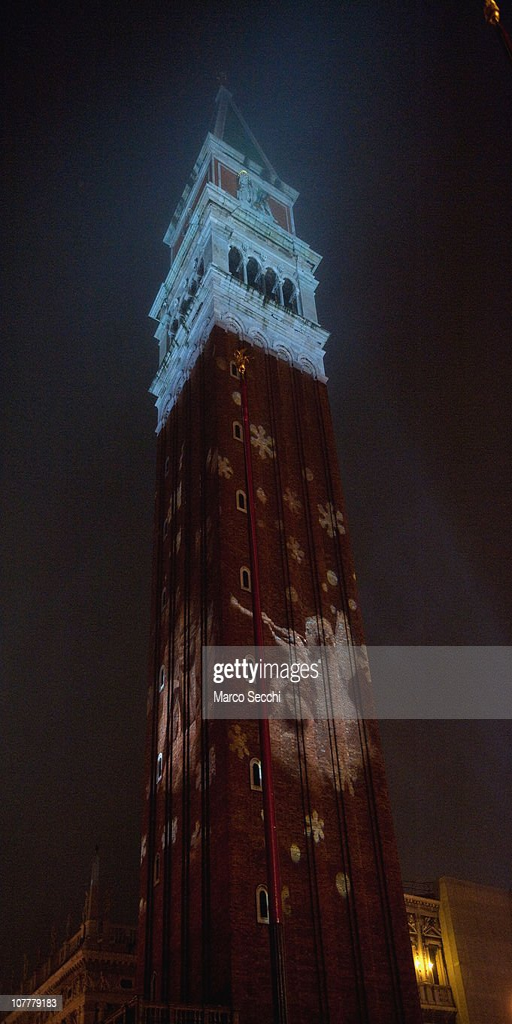
the bell tower illuminated for western christian holiday .